Niccolò Gattilusio

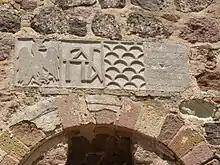
Relief at the Castle of Mytilene, showing the eagle of the Doria family (far left), the family cypher of the Palaiologoi (center left), and the Gattilusi coat of arms (center right)

Niccolò Gattilusio (died 1462) was the sixth and last Gattilusio lord of Lesbos, from 1458 to 1462. He was a younger son of Dorino I Gattilusio and Orietta Doria.